Rush University Medical Center

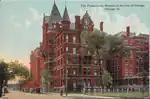
The hospital circa 1900

The early Rush faculty, well known across the American frontier for its expertise, engaged in patient care, research and teaching, and was associated with a number of scientific developments and new clinical procedures. As the city grew, so did Rush's involvement with other developing institutions: St. Luke's Hospital, established in 1864; Presbyterian Hospital, begun at the urging of the Rush faculty in 1883; and the University of Chicago, with which Rush Medical College was affiliated and later united from 1898 to 1942.